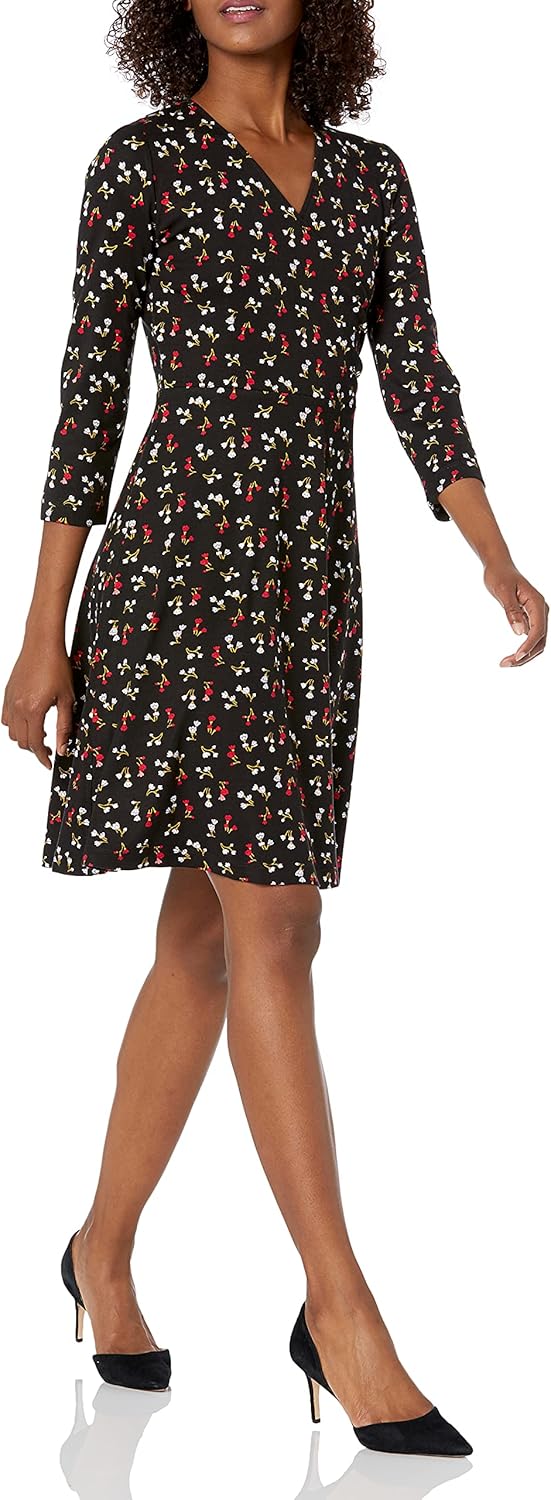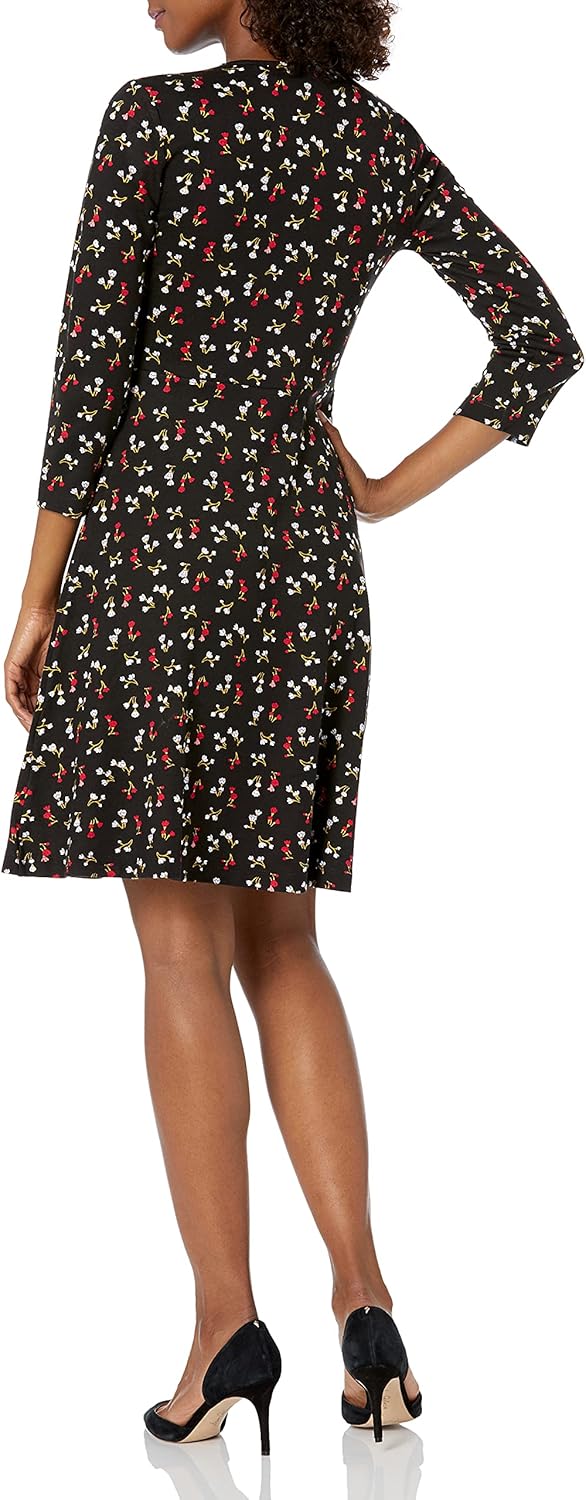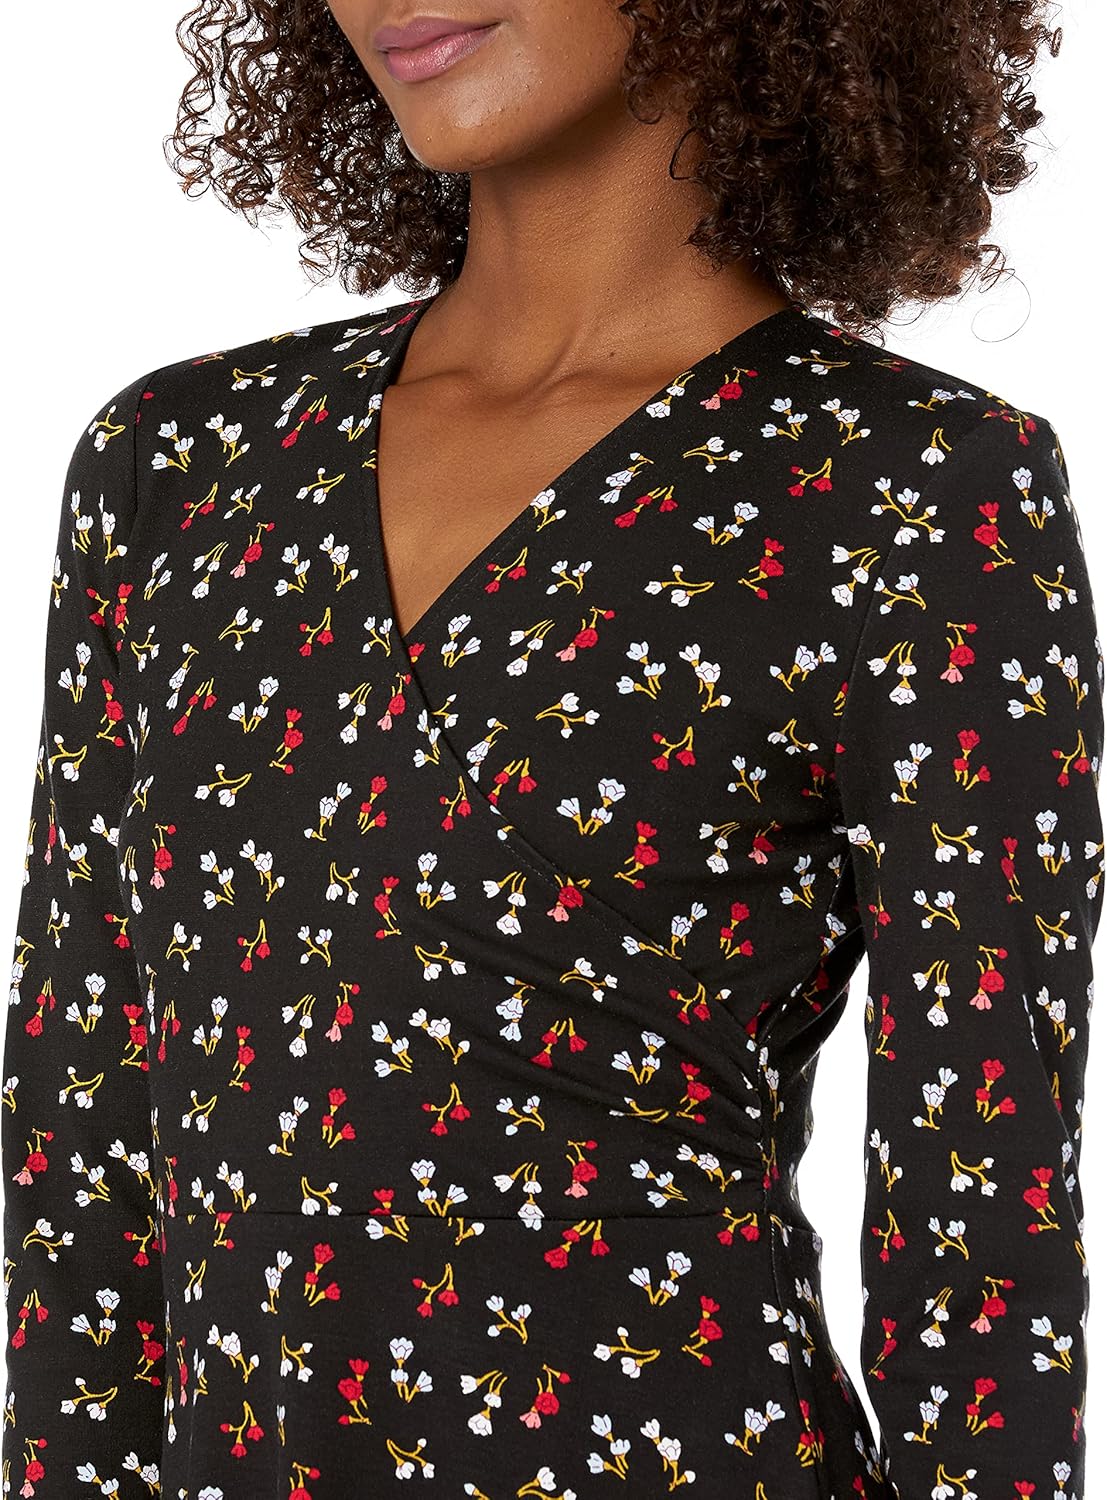
Lark & Ro Women's Three-Quarter Sleeve Faux Wrap Dress
Category: AMAZON FASHION
An Amazon Brand - This faux-wrap V-neck dress in medium-weight ponte knit fabric features clean lines for work-to-weekend versatility Lark & Ro empowers women to be their best selves in figure-loving fits and desk-to-dinner versatility. Our collection of women’s dresses, blouses, dress shirts, sweaters, and more marries soft fabrics with chic designs for easily paired pieces that take care of business.
Features: 67% Rayon, 28% Nylon, 5% Elastane | Imported | Wrap closure | Machine Wash | This faux-wrap V-neck dress in medium-weight ponte knit fabric features clean lines for work-to-weekend versatility | Three-quarter sleeves, hidden back zipper | Model is 5'11" and wearing a size 2 | Bring style and confidence to your everyday wardrobe with polished essentials and wear-to-work staples from Lark & Ro | "Personal Shopper Style Tip: This dress is the perfect desk-to-dinner staple. Style with a short, delicate necklace and pumps for a sophisticated take" - Malissa